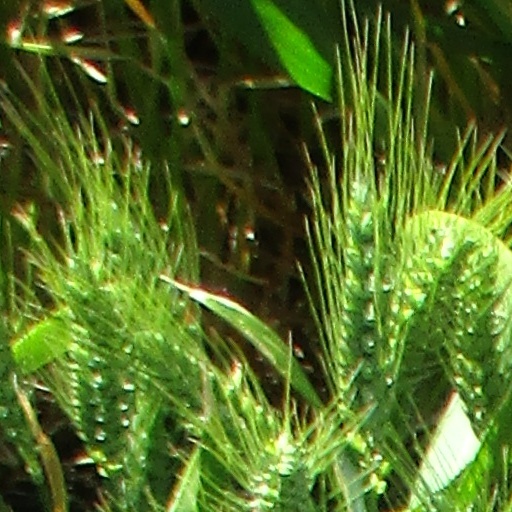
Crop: wheat